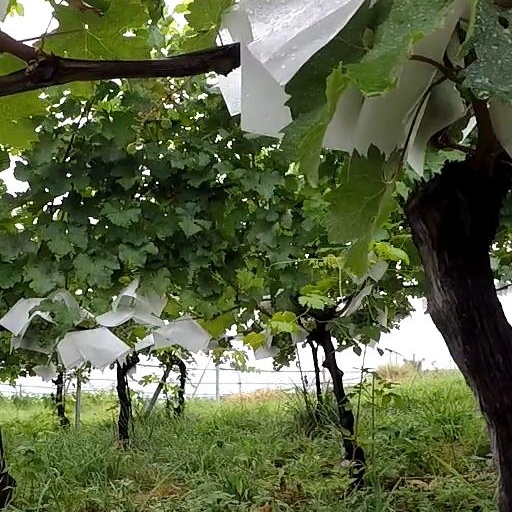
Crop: grape